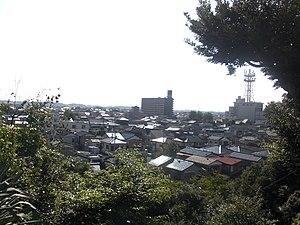
Ryūgasaki est une ville située dans la préfecture d'Ibaraki, sur l'île de Honshū, au Japon.